Motorcycle engine

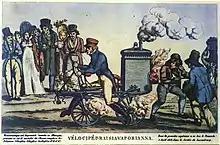
Earliest motorcycle engine concept. This 1818 caricature was thought for many years to be entirely fanciful, until the Michaux-Perreaux, Roper and other steam cycles were rescued from obscurity, and the stories of the early steam cycle experiments were rediscovered. There were no steam motorcycles in 1818, but there soon would be.

The first motorcycles were powered by steam engines. The earliest example is the French Michaux-Perreaux steam velocipede of 1868. This was followed by the American Roper steam velocipede of 1869, and a number of other steam powered two and three wheelers, manufactured and sold to the public on through the early 20th century.